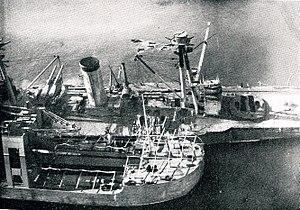
Le Kanguro est un ancien navire ravitailleur de sous-marins et un navire de sauvetage de sous-marin de l'armada espagnole. Il peut également être qualifié de dock flottant.